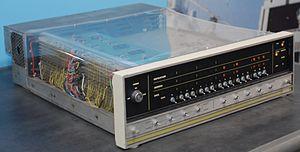
Computer Space est un jeu vidéo d'arcade de combat spatial, développé par Syzygy Engineering et distribué à partir de novembre 1971 par Nutting Associates. Créé par Nolan Bushnell et Ted Dabney, il s'agit du second jeu vidéo d'arcade après Galaxy Game et du premier jeu vidéo commercialisé en série.